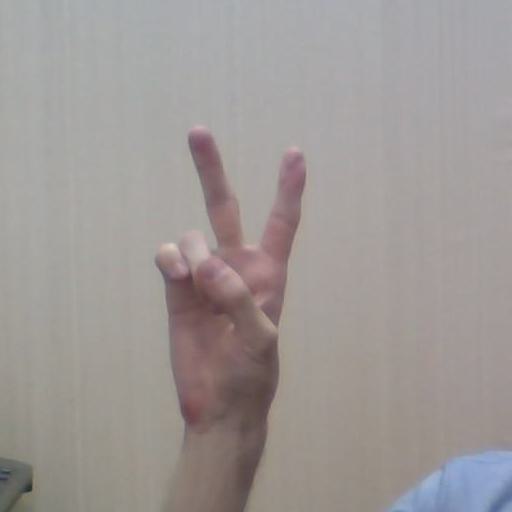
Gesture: peace